Urumi (film)

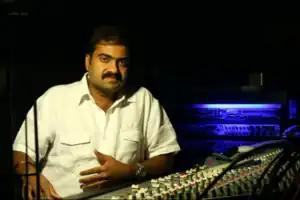
M.R. Rajakrishnan won the Kerala State Film Award for Best Sound Recordist for his work in "Urumi".

The film opened to positive reviews from both critics and viewers. It earned accolades as "arguably one of the best historical fantasies Malayalam cinema has ever seen" and was critically acclaimed at film festivals around the world. "The Hindu" described the film as "a landmark film in Malayalam". Sarswathy Nagarajan describes, "It is a decisive turn for Malayalam cinema because 'Urumi,' while broadening the horizons of Mollywood, is also an attempt to reach out to a global audience. The lavishly made 'Urumi' brings together a host of talented actors and technical personnel from Indian cinema." Times of India praised the film's acting performances, technical details, cinematography.